Kutch district

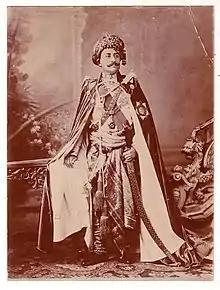
Maharao Khengarji III of Cutch -

The history of Kutch can be traced back to prehistoric times. There are several sites related to the Indus valley civilization in the region, and it is mentioned in Hindu mythology. The region is also mentioned in Greek writings during the reign of Alexander the Great. For a time, it was ruled by Menander I of the Greco-Bactrian Kingdom, which was then overthrown by Indo-Scythians. The region was later ruled by the Maurya Empire and Sakas. In the first century CE, it was under the Western Satraps, followed by the Gupta Empire. By the fifth century, the Maitraka dynasty of Valabhi took over from which its close association with the ruling clans of Gujarat started.